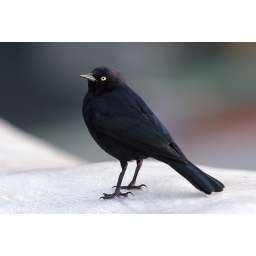
A tiny black bird perched on a wall at Seaport Village in San Diego.